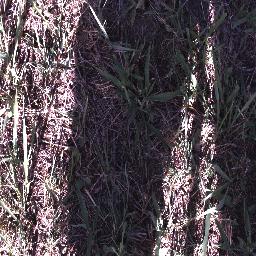
Label: negative